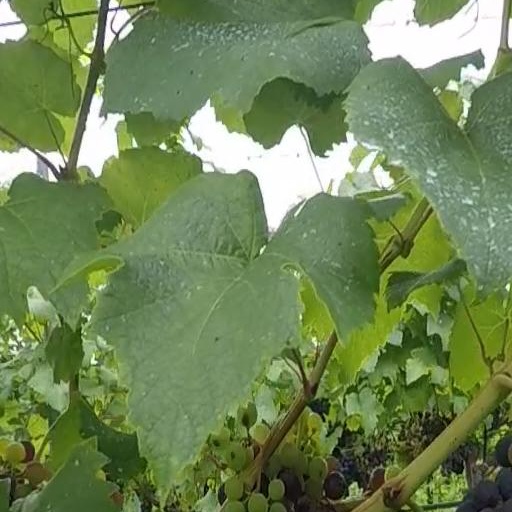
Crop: grape